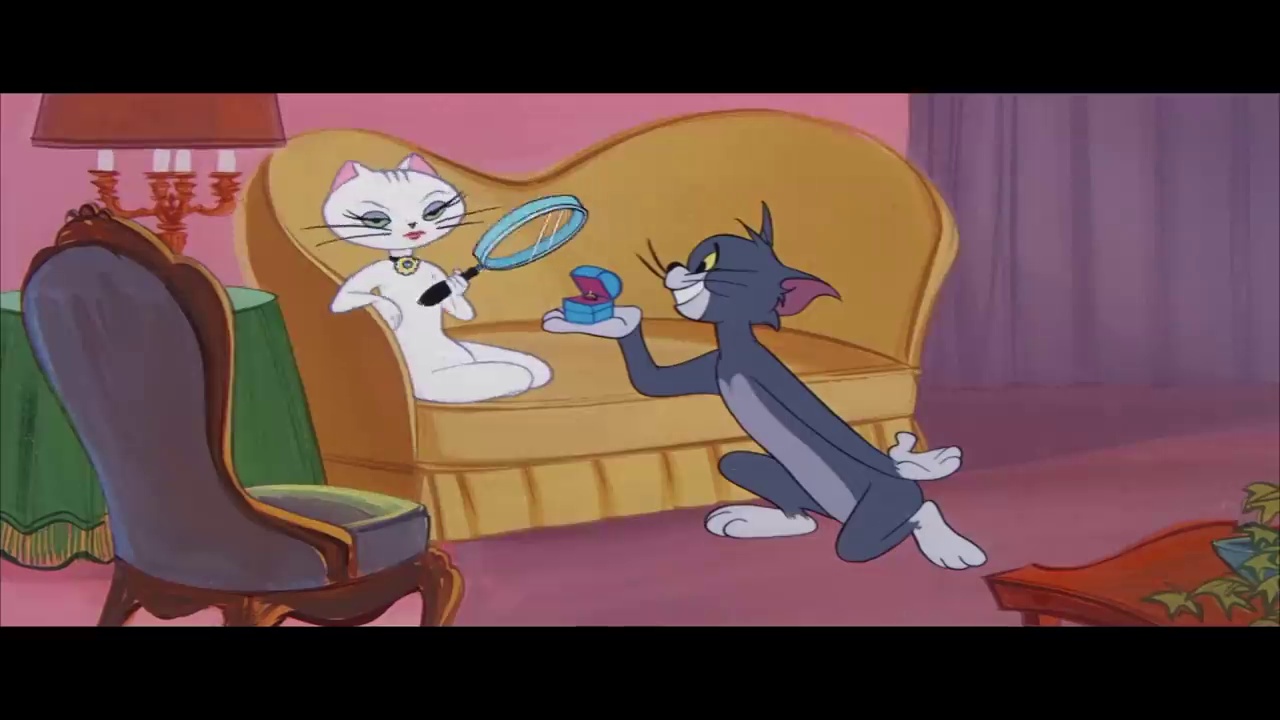
Portrait style: Cartoon Portrait